Free Syrian Army

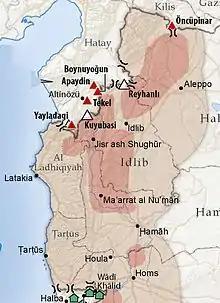

By late April 2012, despite a cease-fire being declared in the whole country, heavy fighting continued in Al-Qusayr, where rebel forces controlled the northern part of the city, while the military held the southern part. FSA forces were holding onto Al-Qusayr, due to it being the last major transit point toward the Lebanese border. A rebel commander from the Farouq Brigades in the town reported that 2,000 Farouq fighters had been killed in Homs province since August 2011. At this point, there were talks among the rebels in Al-Qusayr, where many of the retreating rebels from Homs city's Baba Amr district had gone, of Homs being abandoned completely.